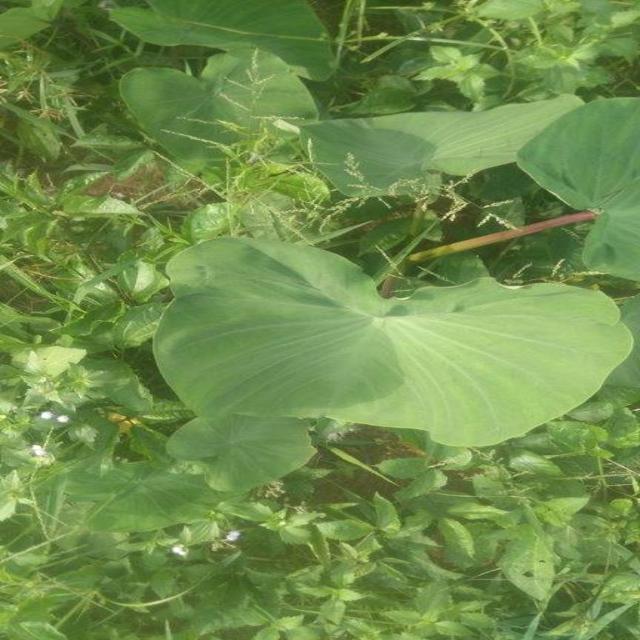
Label: Healthy